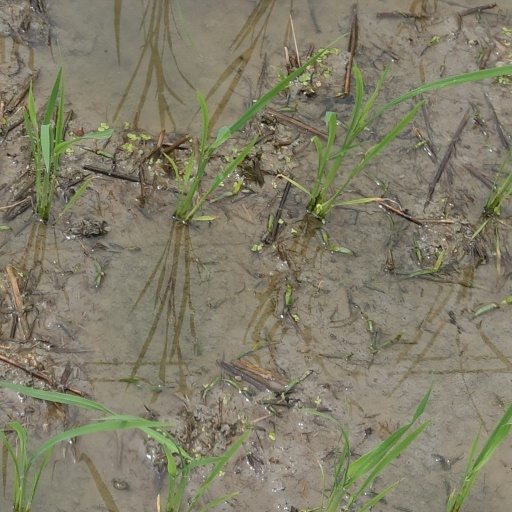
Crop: rice